Prayers at United States presidential inaugurations

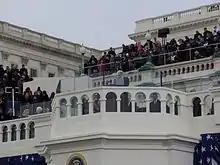
Reverend Luis Leon delivering the benediction at the 2013 presidential inauguration

January 20, 2017 inauguration of Donald Trump